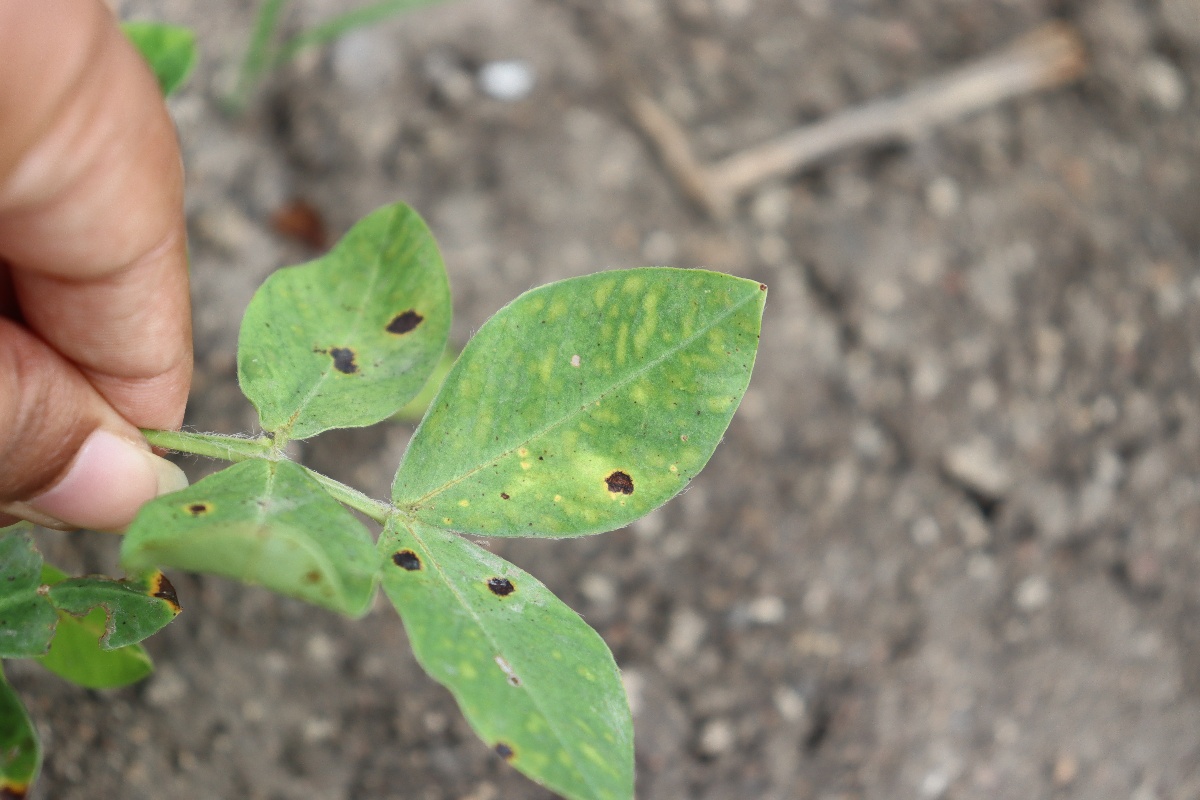
Label: rust